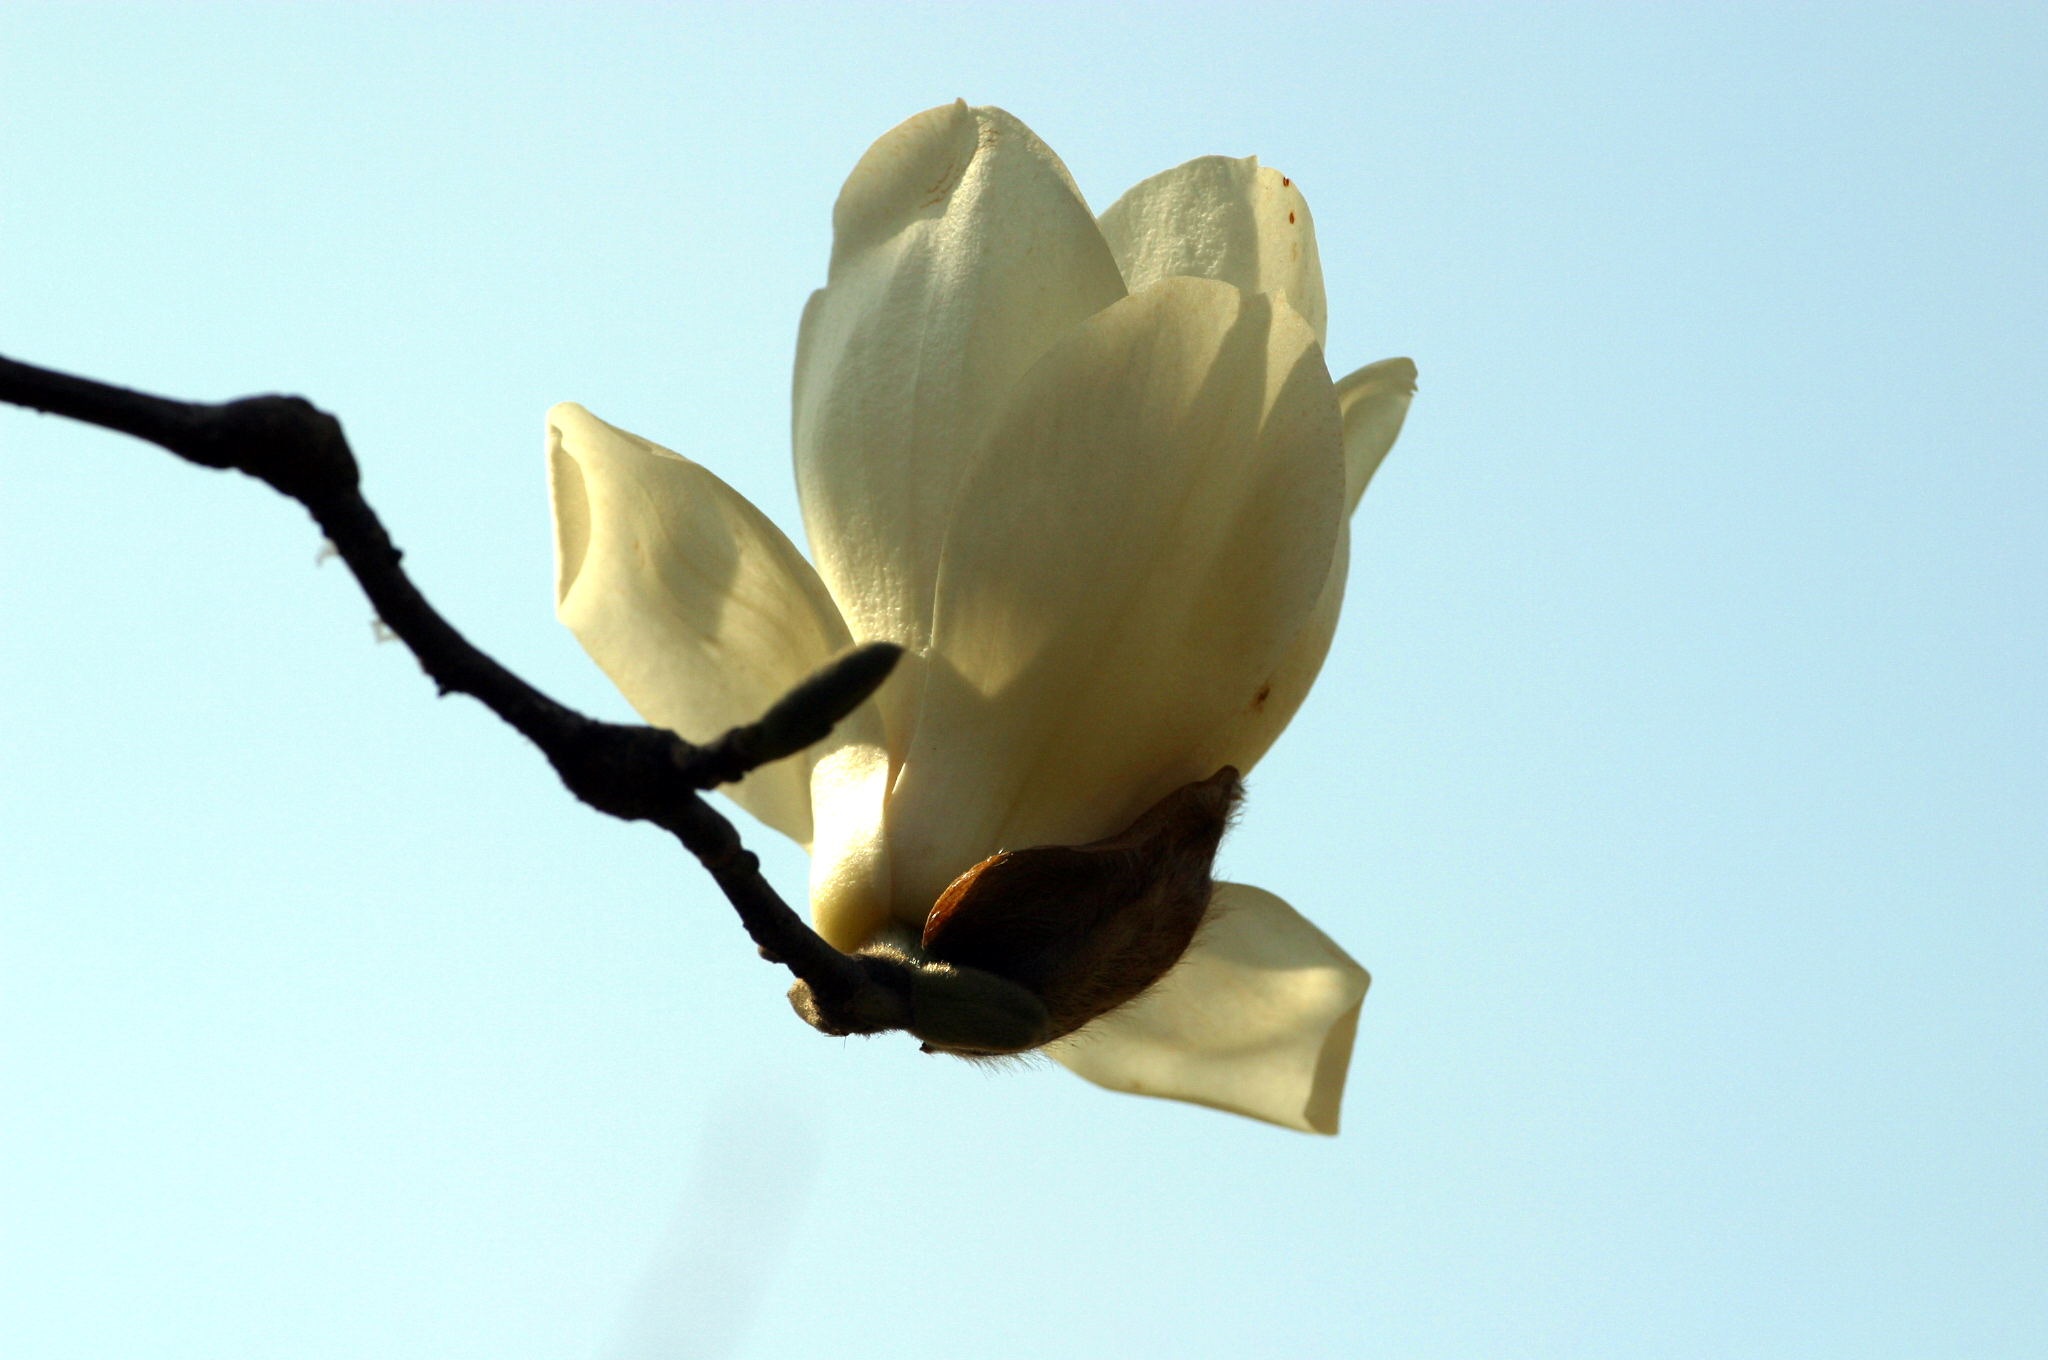
branch, blossom, plant, white, leaf, flower, petal, spring, yellow, flora, flowers, close up, magnolia, macro photography, flowering plant, magnolia flower, white magnolia, plant stem, land plant, magnolia family